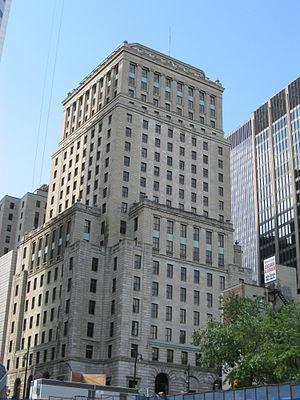
Édifice de Bell, 1050 Côte du Beaver Hall, Montréal
L'Édifice Bell est un édifice de bureau situé au 1050 côte du Beaver Hall à Montréal, Québec. L'Édifice fut conçu par la firme d'architecte Barott and Blackader et il fut construit de 1927 à 1929. Le bâtiment compte 22 étages et mesure 96 mètres de haut.